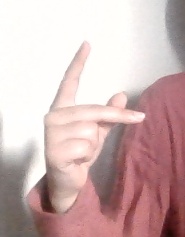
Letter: dha